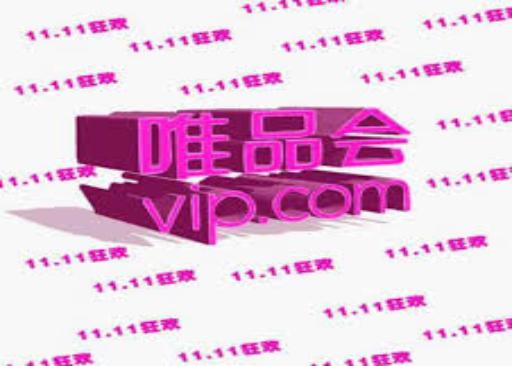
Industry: Necessities